Sticherus tener

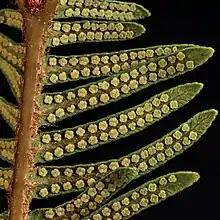
Rows of sori arranged on underside of ultimate segments of "Sticherus tener"

"Sticherus tener" are stout ground-fern that grow more than 2 m tall and form bushy colonies. Rhizomes are dark brown covered with brown scaly hairs, long and creeping, and are 4 mm thick and can reach 2 m in length. Fronds are yellow green or green, 200 – 380 mm tall that are dichotomously and repeatedly divided till pinnate laminas. Stipes arise from nearly 50 mm apart along rhizomes, are stiff and erect that are 12-90 cm in length, black and covered in scaly hairs at base that gradually change from reddish brown to green and glabrous at upper section. Pinnae are fan-shaped, 90-190 mm long and 45-260 mm wide, with a pair of primary branches at the stipe apex, which pseudodichotomously branched up to 4 times and ending in resulting 21-43 pairs of ultimate segments. Minor rachises are light to dark brown on ventral surfaces and sparsely covered with brown and narrow scaly hairs. Rachis buds are situated at the apex of stipe and between the primary branches and are covered with light or reddish-brown ciliates; and dormant buds (which rarely develops) are situated at apex of each axis. "Segments" on the primary branches are of uniform size and coverage, and narrowly oblong, 10-22 mm long, 1.5-3 mm wide and arising from axis at near right angles (75-90°). Sori are 3 -11 and arranged in single row in either side of segment midvein, each containing 3-5 large sporangia.